Dodge Avenger

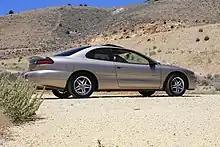
1998 Dodge Avenger coupe

An onboard recycling vapor recovery system, "Cafe Latte" exterior color, and a black and gray interior color combination are added.